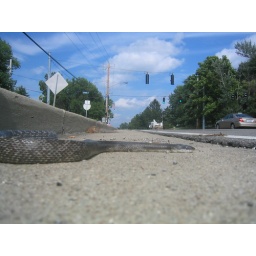
A rat snake patiently waits to cross the road near Covington, Kentucky